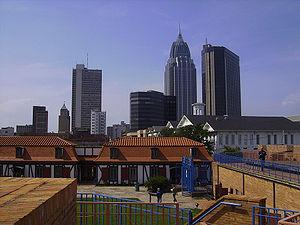
L'État américain de l'Alabama compte 461 municipalités, dont 170 ayant le statut de city et 291 ayant le statut de town.